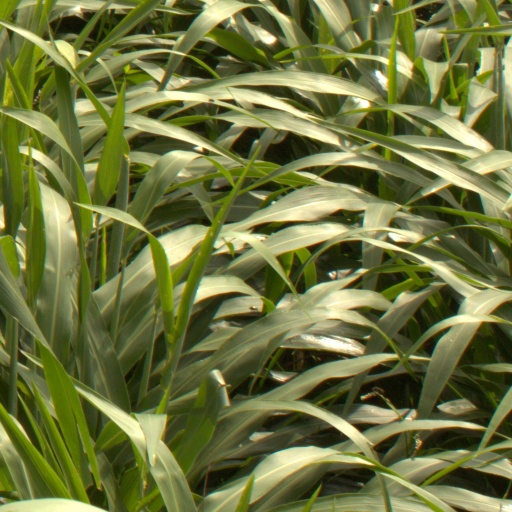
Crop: sorghum